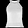
Label: T - shirt / top